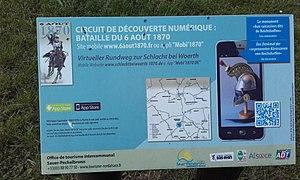
Bas-Rhin, Mosbronn-les-Bains, circuit découverte numérique
Morsbronn-les-Bains est une commune française située dans le département du Bas-Rhin, en région Grand-Est.